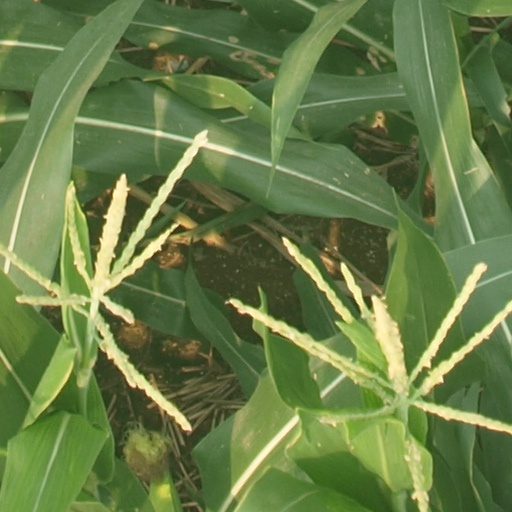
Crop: maize; corn